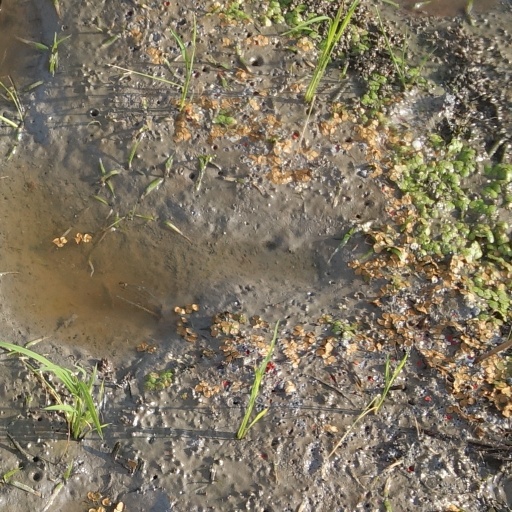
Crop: rice